List of lagomorphs

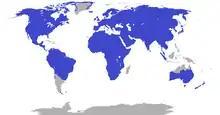
Worldwide except for Antarctica, southern South America, northern Oceania, and inland Greenland

The order Lagomorpha consists of 93 extant species belonging to 12 genera. This does not include hybrid species or extinct prehistoric species. Modern molecular studies indicate that the 12 genera can be grouped into 2 families.